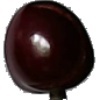
Label: Cherry 1